Craftivism

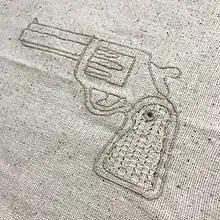
An embroidered gun created for the End Gun Violence Project.

Some craftivists see their art form as a protest against war and violence. Anti-war craftivists choose to make their statement by juxtaposing a colorful, soft, and fuzzy yarn with cold and dangerous weapons. In 2006, Danish artist Marianne Jorgensen stitched a giant pink "tank blanket" and placed it over a M24 Chafee combat tank to protest the Iraq war. She has been making these blankets since Denmark entered the Iraq War, and doesn't plan to stop until it is over. She writes on her website that, "Unsimilar to a war, knitting signals home, care, closeness and time for reflection...When [the tank] is covered in pink, it becomes completely unarmed and it loses its authority". Much like Jorgensen, Canadian artist Barb Hunt works to question the acceptance of military logic in society by creating knitted antipersonnel land mines out of wool.